Uroš Račić

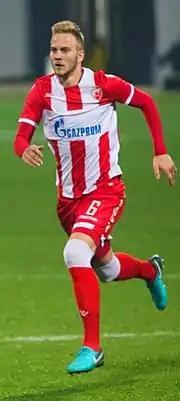
Račić with Red Star Belgrade in 2018

Uroš Račić (born 17 March 1998) is a Serbian professional footballer who plays as a defensive midfielder for Greek Super League club Aris. He also plays for the Serbia national team.